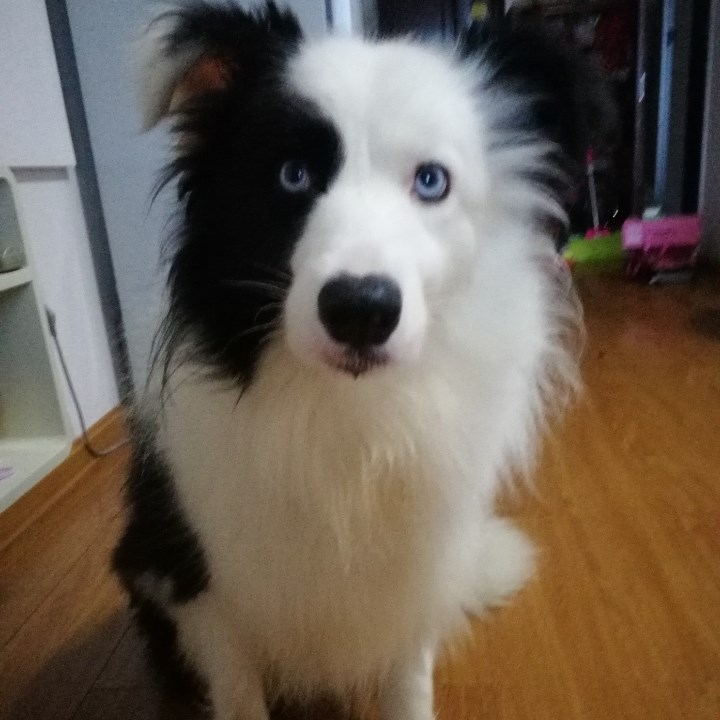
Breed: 2594-n000109-Border_collie